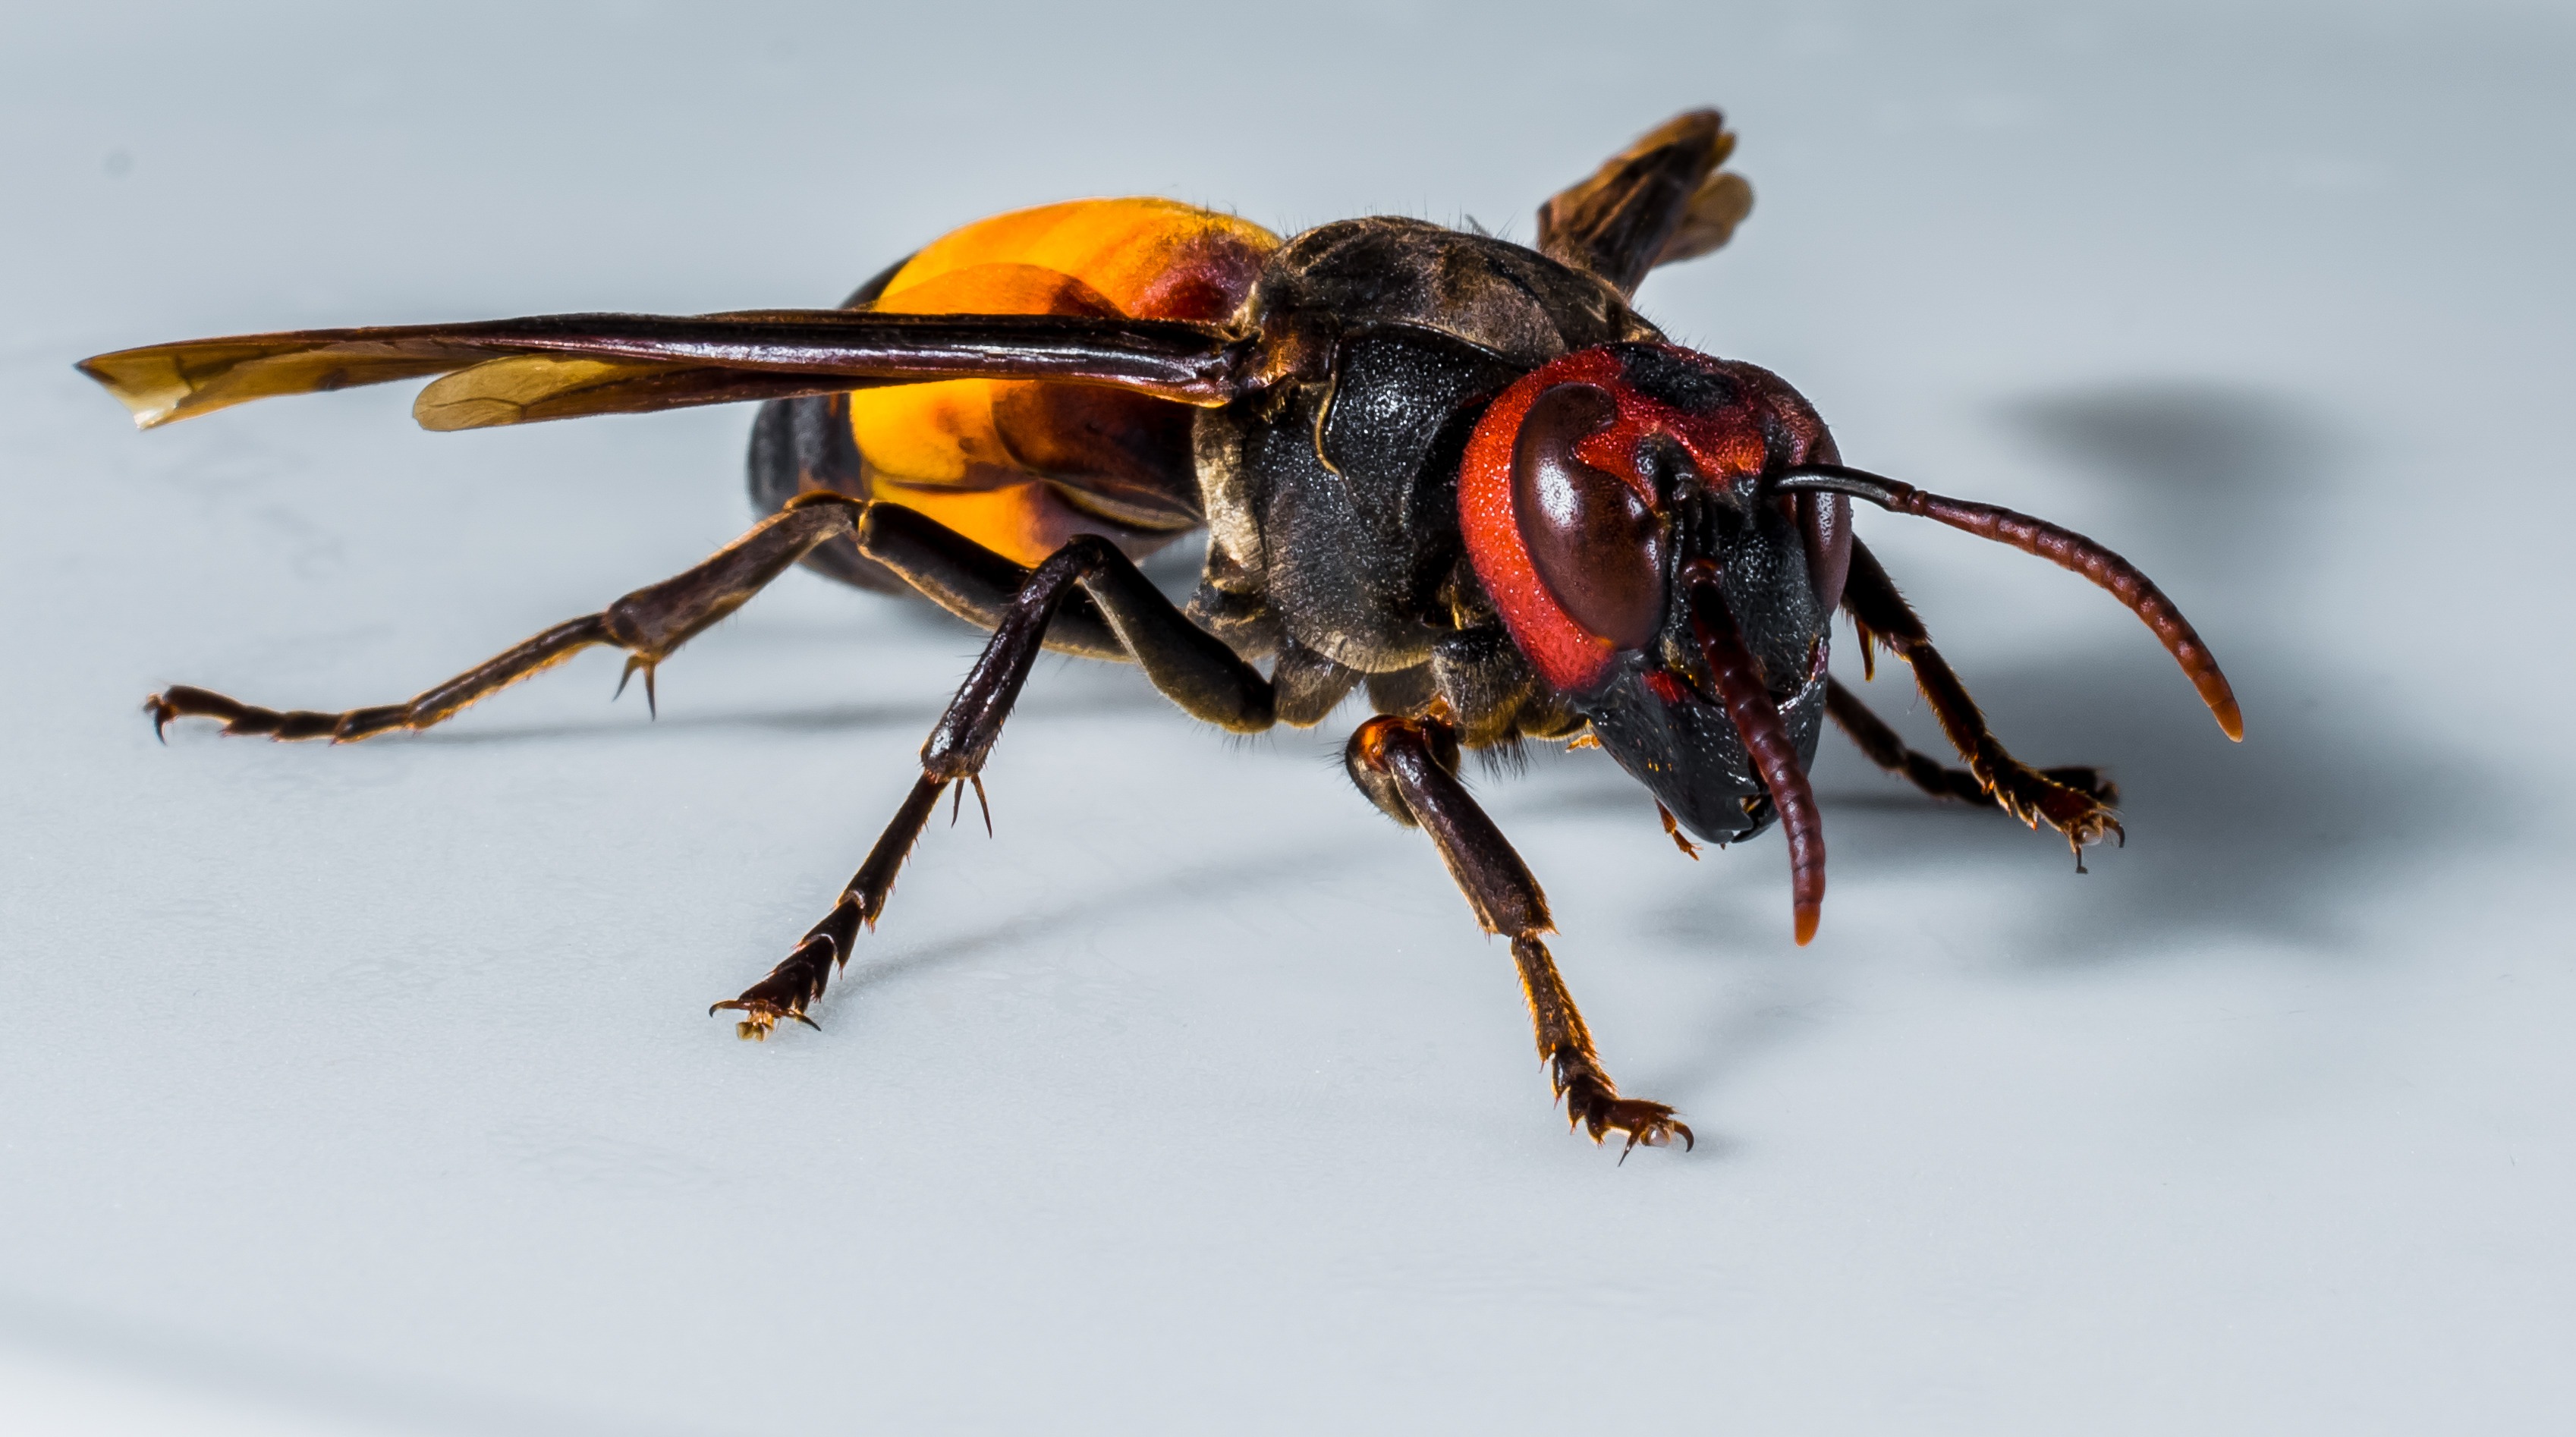
fly, insect, close, fauna, invertebrate, close up, hornet, wasp, pest, macro photography, arthropod, membrane winged insect, scarabs